Tabitha Soren

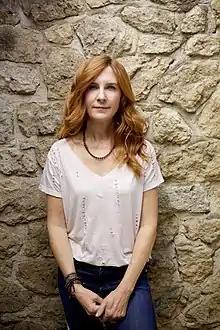
Soren in 2016

Tabitha Soren (born August 19, 1967) is an American fine art photographer and former reporter for MTV News, ABC News and NBC News.